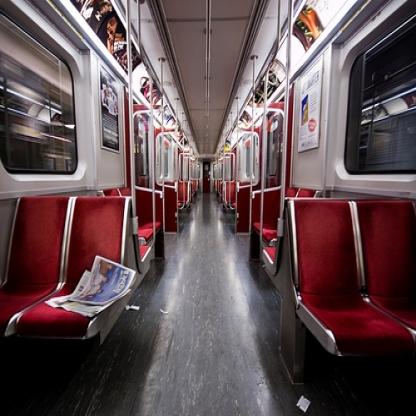
Scene: Indoor